Western Mail (Western Australia)

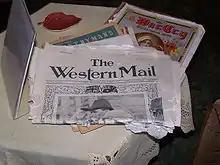
7 April 1927 edition, with the "Countryman" behind

The Western Mail, or Western Mail, was the name of two weekly newspapers published in Perth, Western Australia.